779th Expeditionary Airlift Squadron

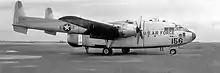
Fairchild C-119G Flying Boxcar

The squadron was reactivated as the 779th Troop Carrier Squadron at Pope Air Force Base, North Carolina on 8 June 1955, when the 464th Troop Carrier Group expanded from three to four operational squadrons. It was equipped with Fairchild C-119 Flying Boxcars The unit provided tactical airlift of troops and cargo, participated in joint airborne training with Army forces, and took part in tactical exercises in the United States and overseas. The squadron provided aeromedical airlift and flew humanitarian missions as required until inactivating in August 1957.